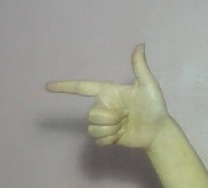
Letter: yaa